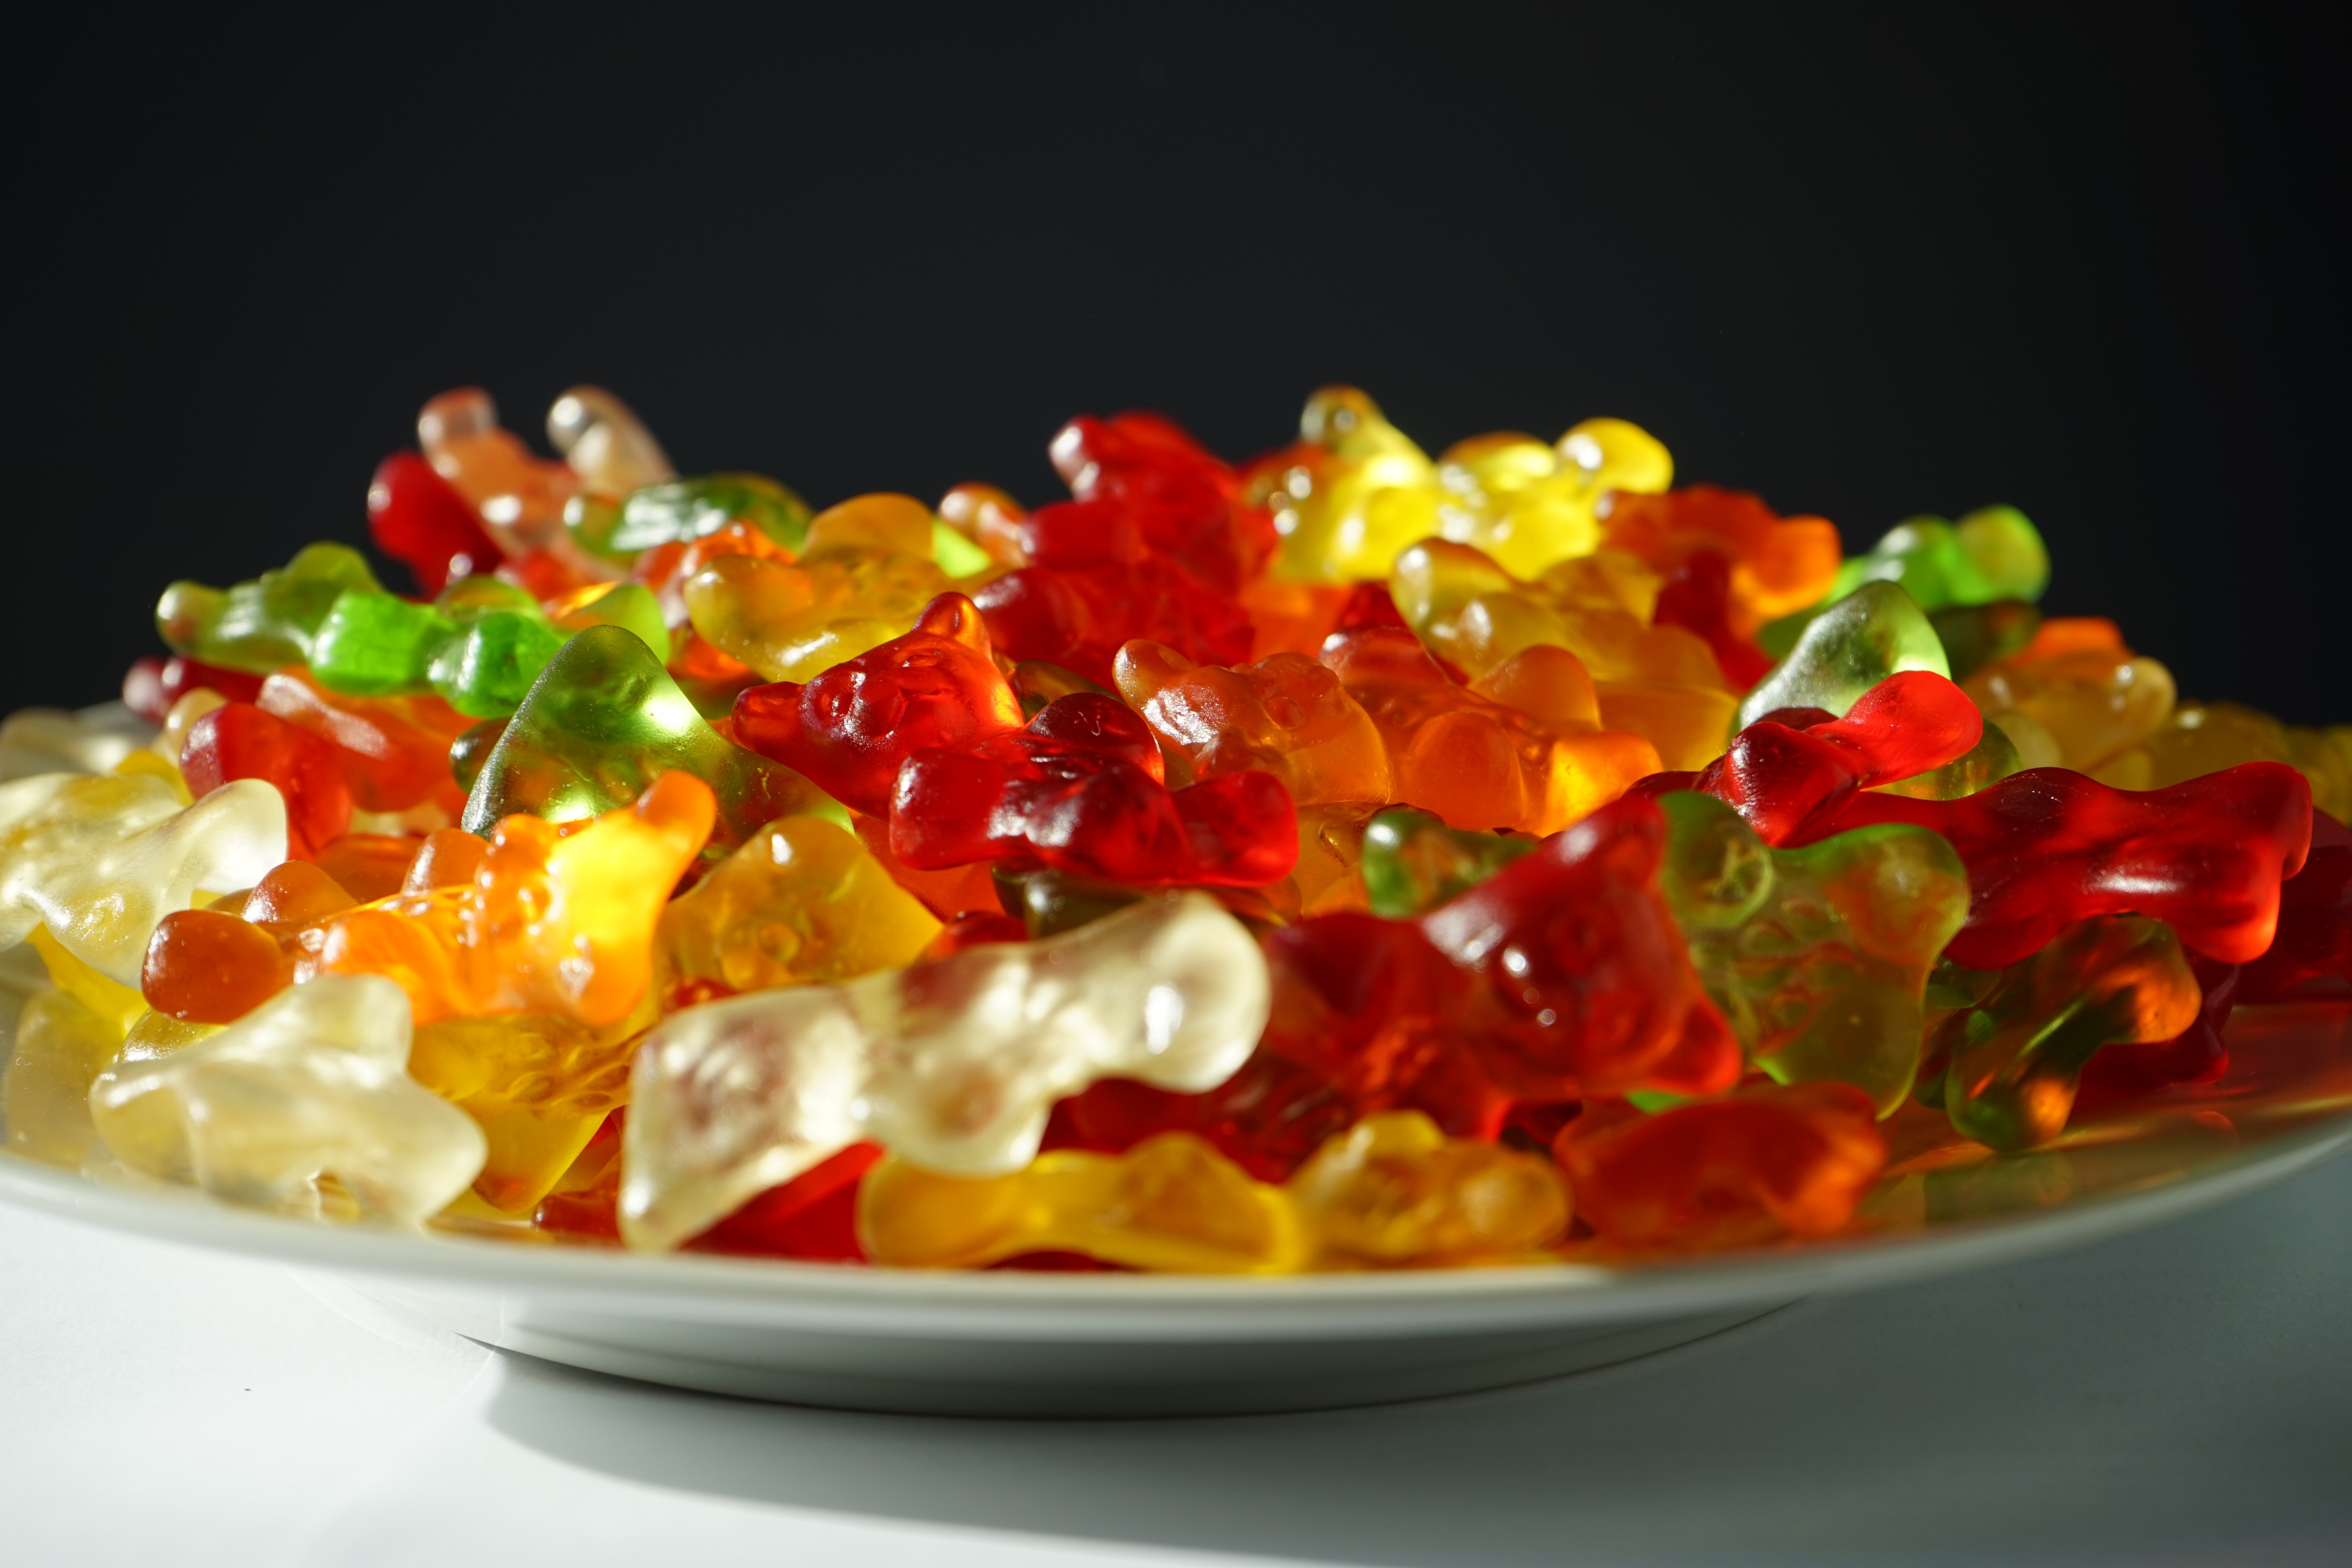
white, sweet, flower, bear, orange, dish, food, green, red, produce, color, colorful, yellow, dessert, cuisine, delicious, bears, sweetness, nibble, gelatin, haribo, gummib rchen, gummi bears, fruit gums, fruit jelly, snack food, gummi candy, gold bears